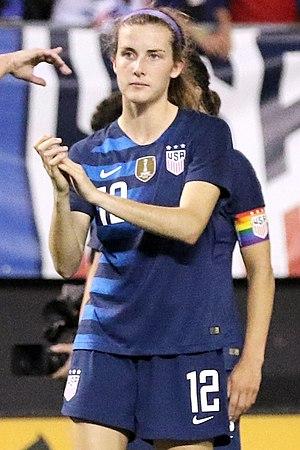
Tierna Davidson, née le 19 septembre 1998 à Menlo Park, est une footballeuse américaine évoluant au poste de défenseur central.